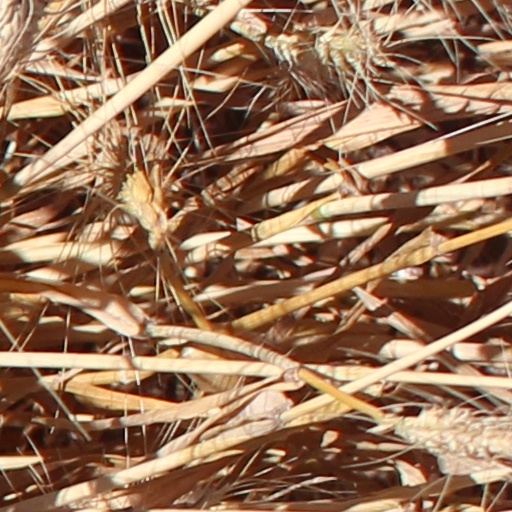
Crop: wheat